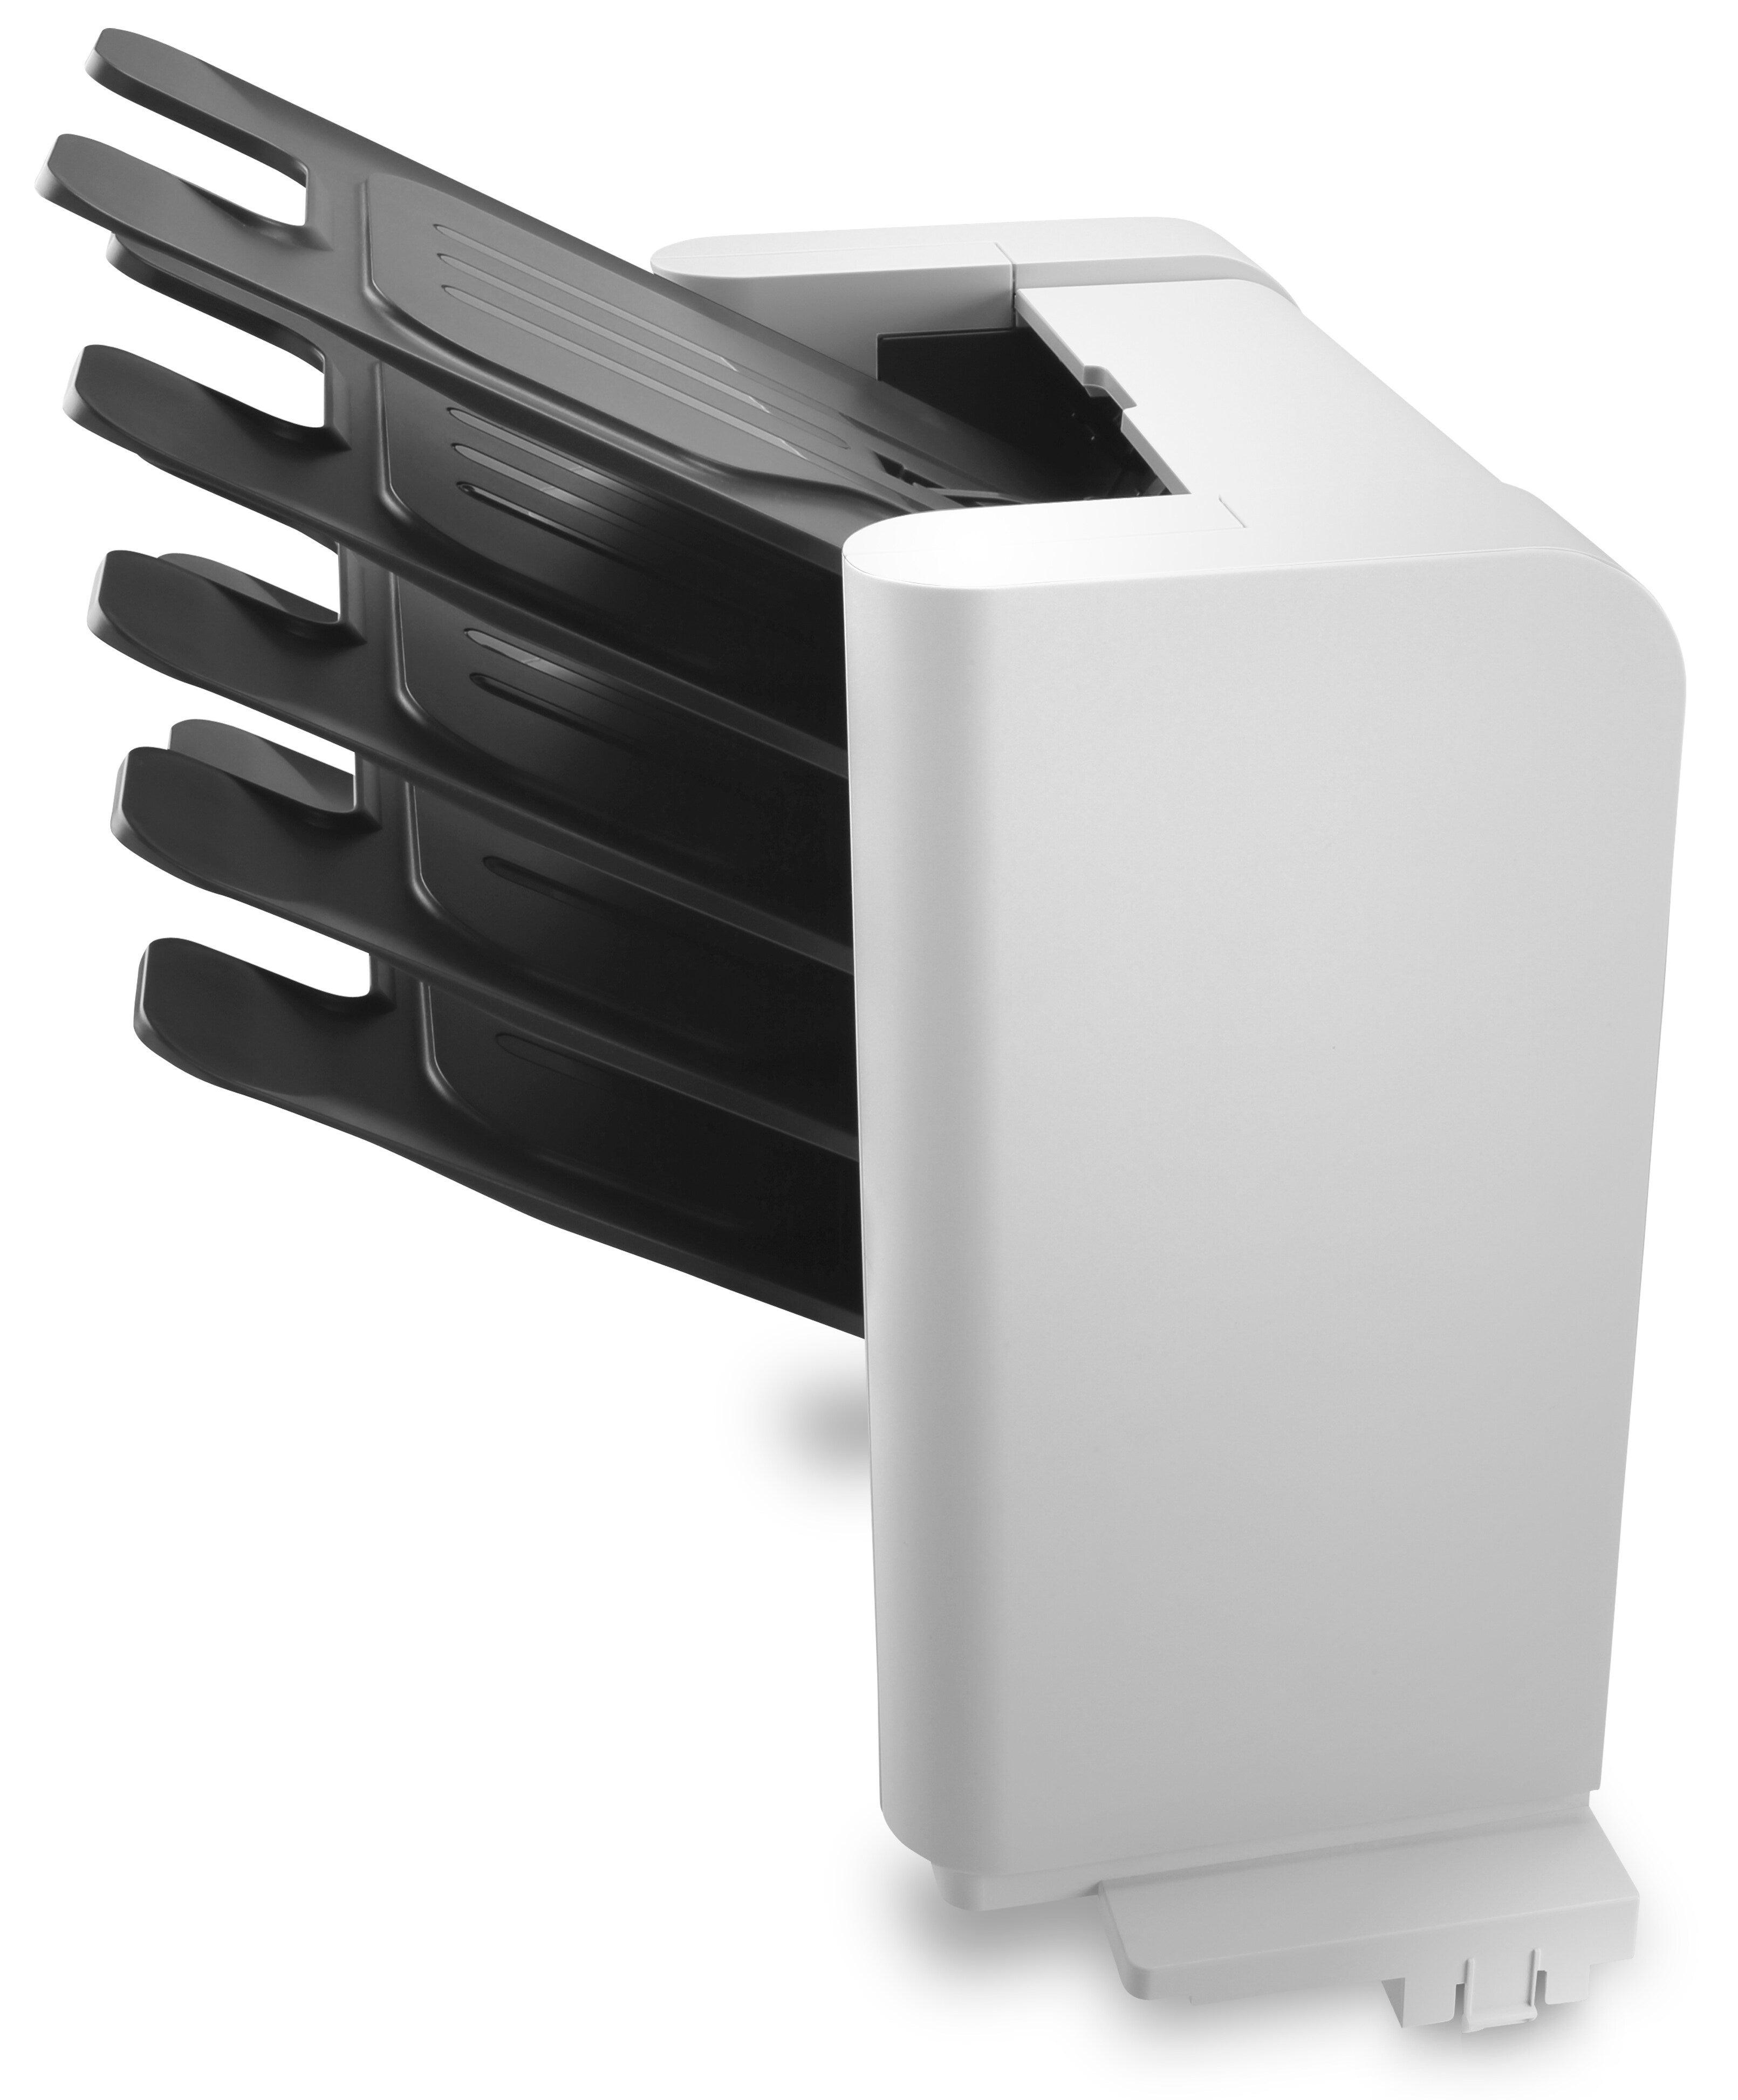
HP 140 x 210 to 216 x 356 mm | 500 sheets | 353 x 306 x 522 mm | 7.0 kg (F2G81A)
Get additional output capacity of 500 pages. This multifaceted accessory also comes with four intelligent operating modes for improved workflow and offers convenient access to print jobs.
Brand: HP
Category: Electronics > Print, Copy, Scan & Fax > Printer, Copier & Fax Machine Accessories > Printer Duplexers